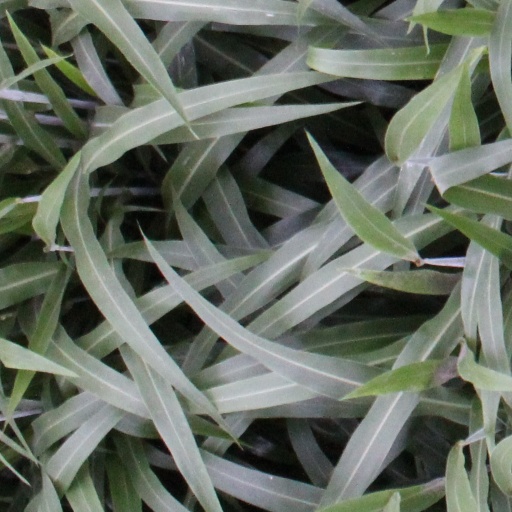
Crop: sorghum